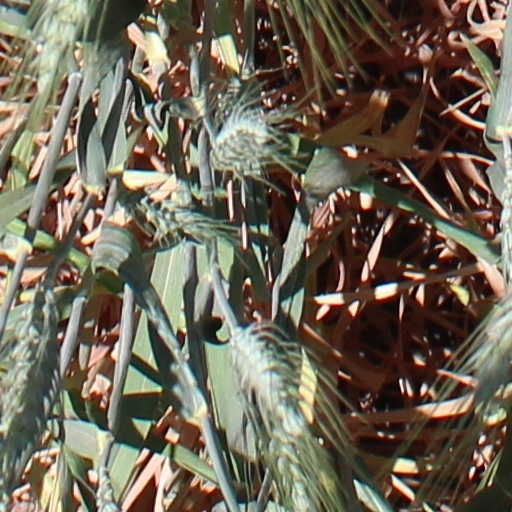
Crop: wheat